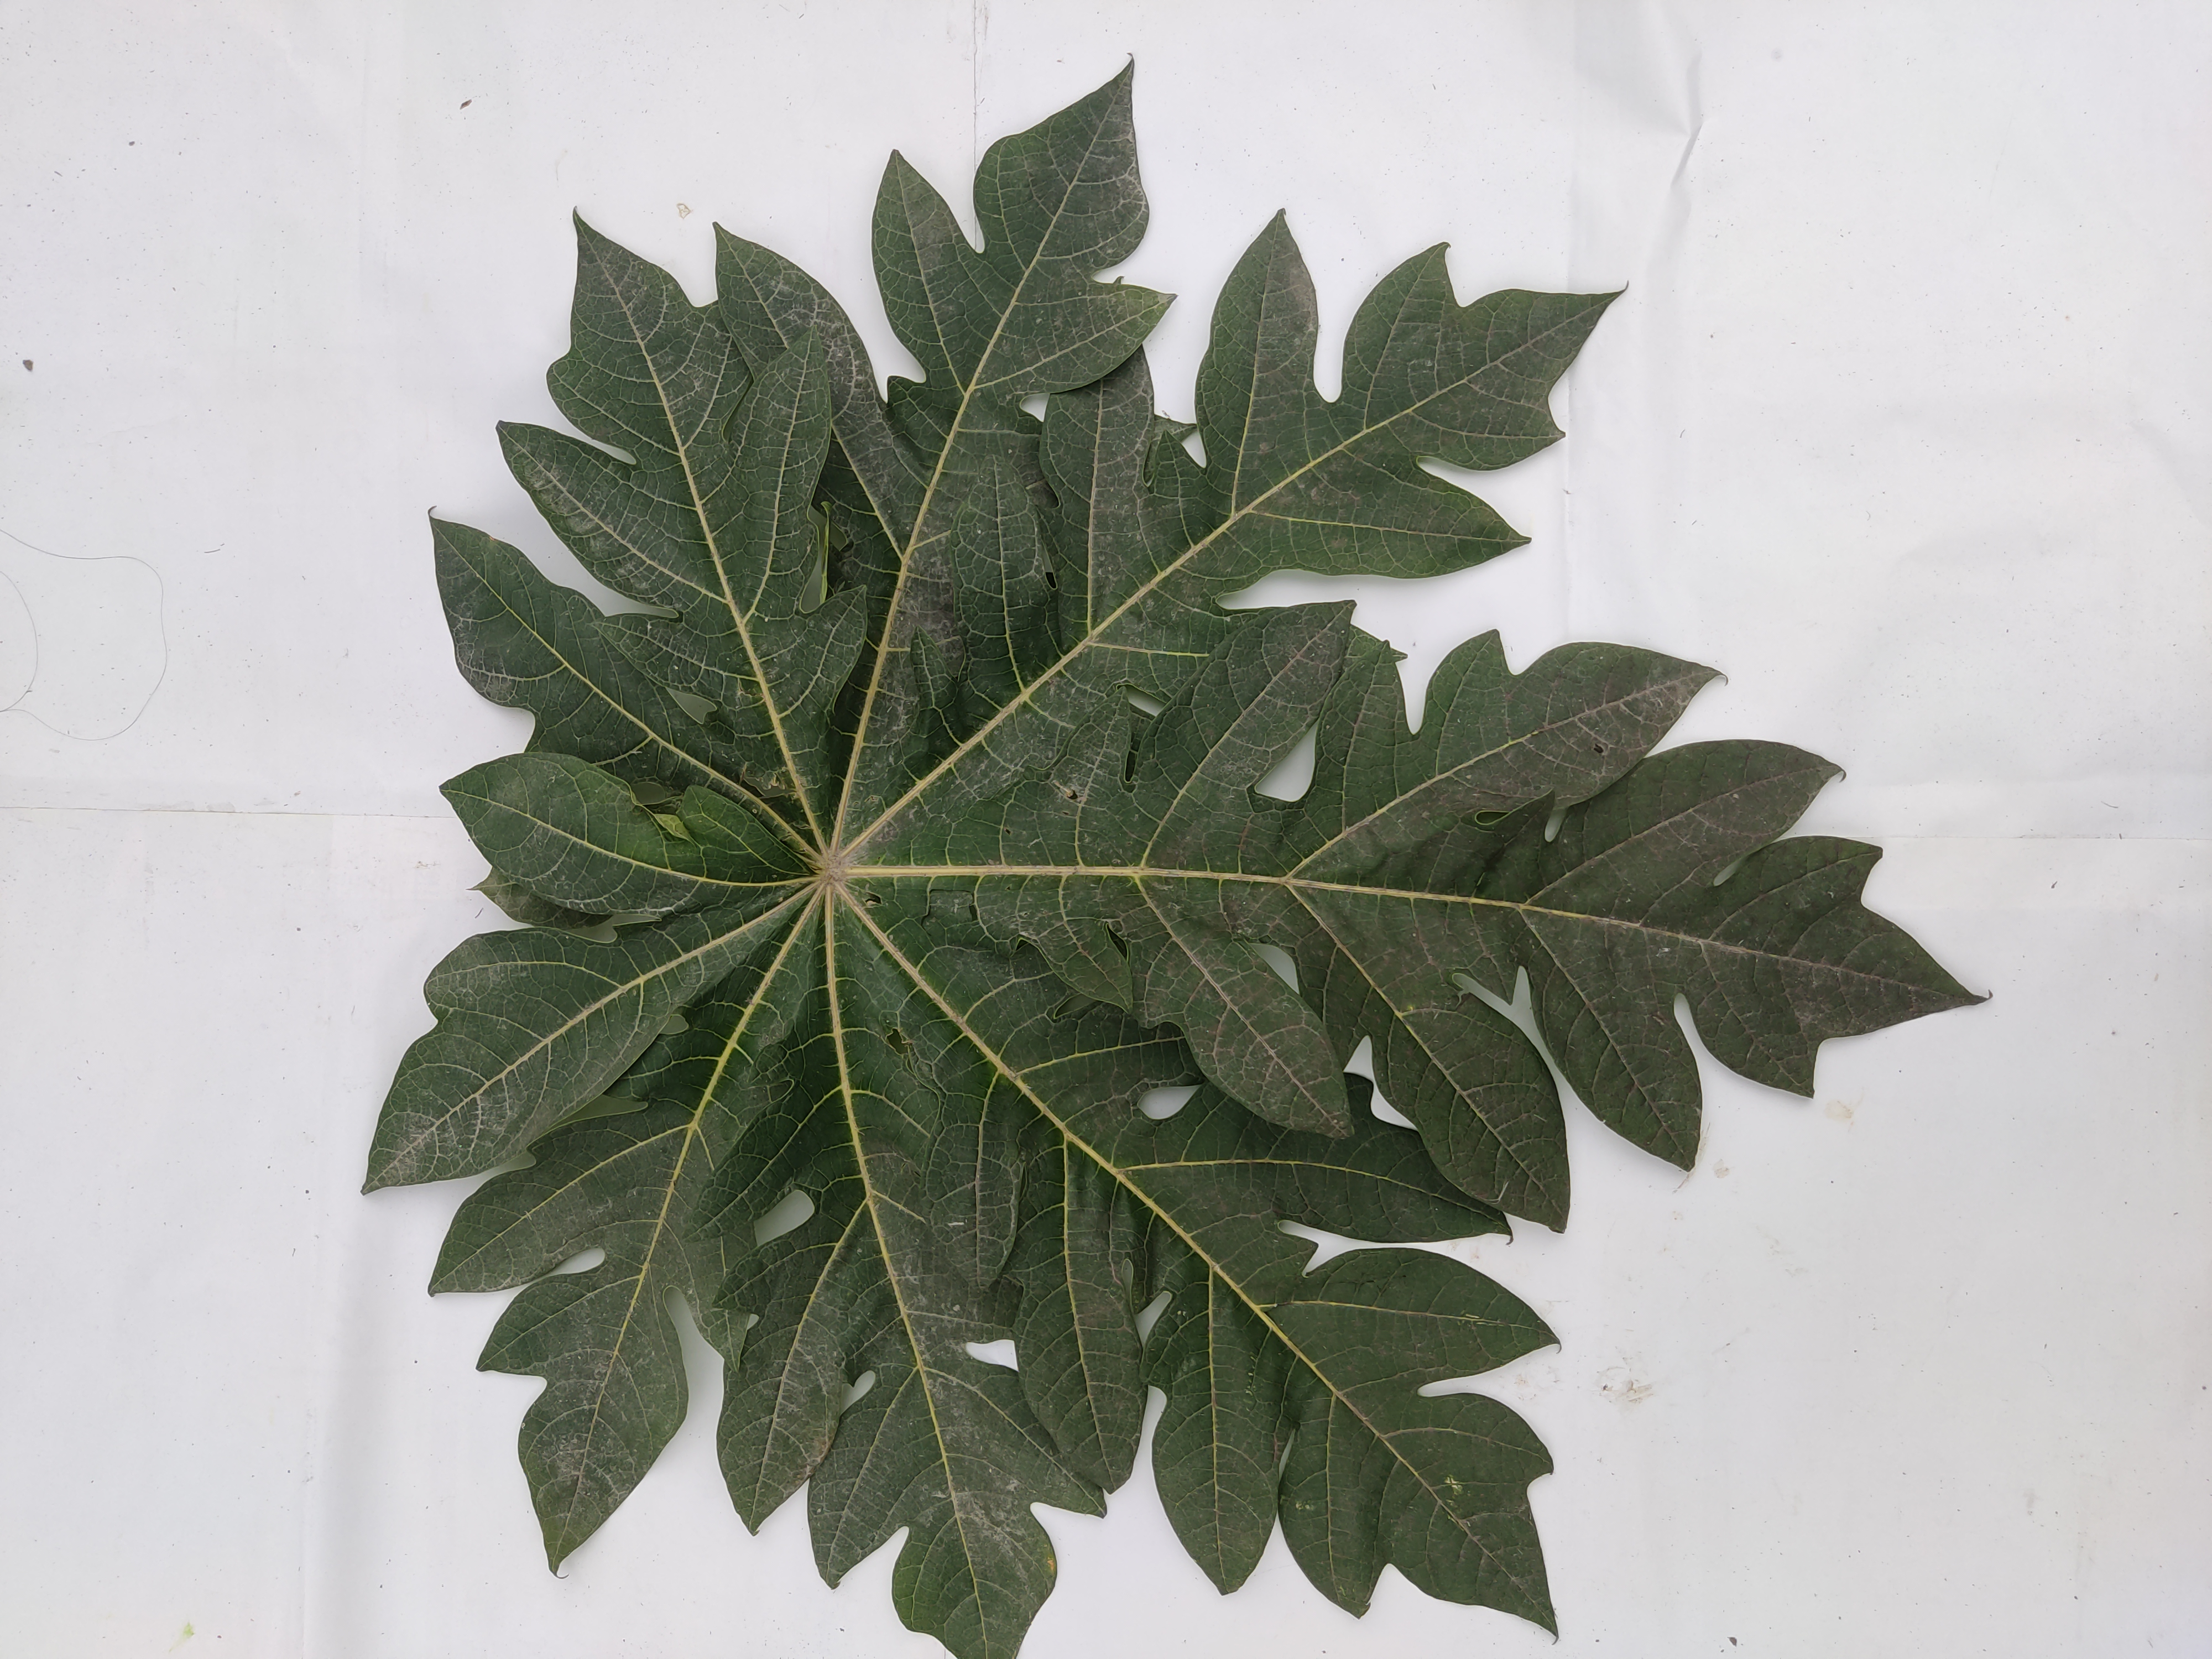
Label: Healthy Leaf